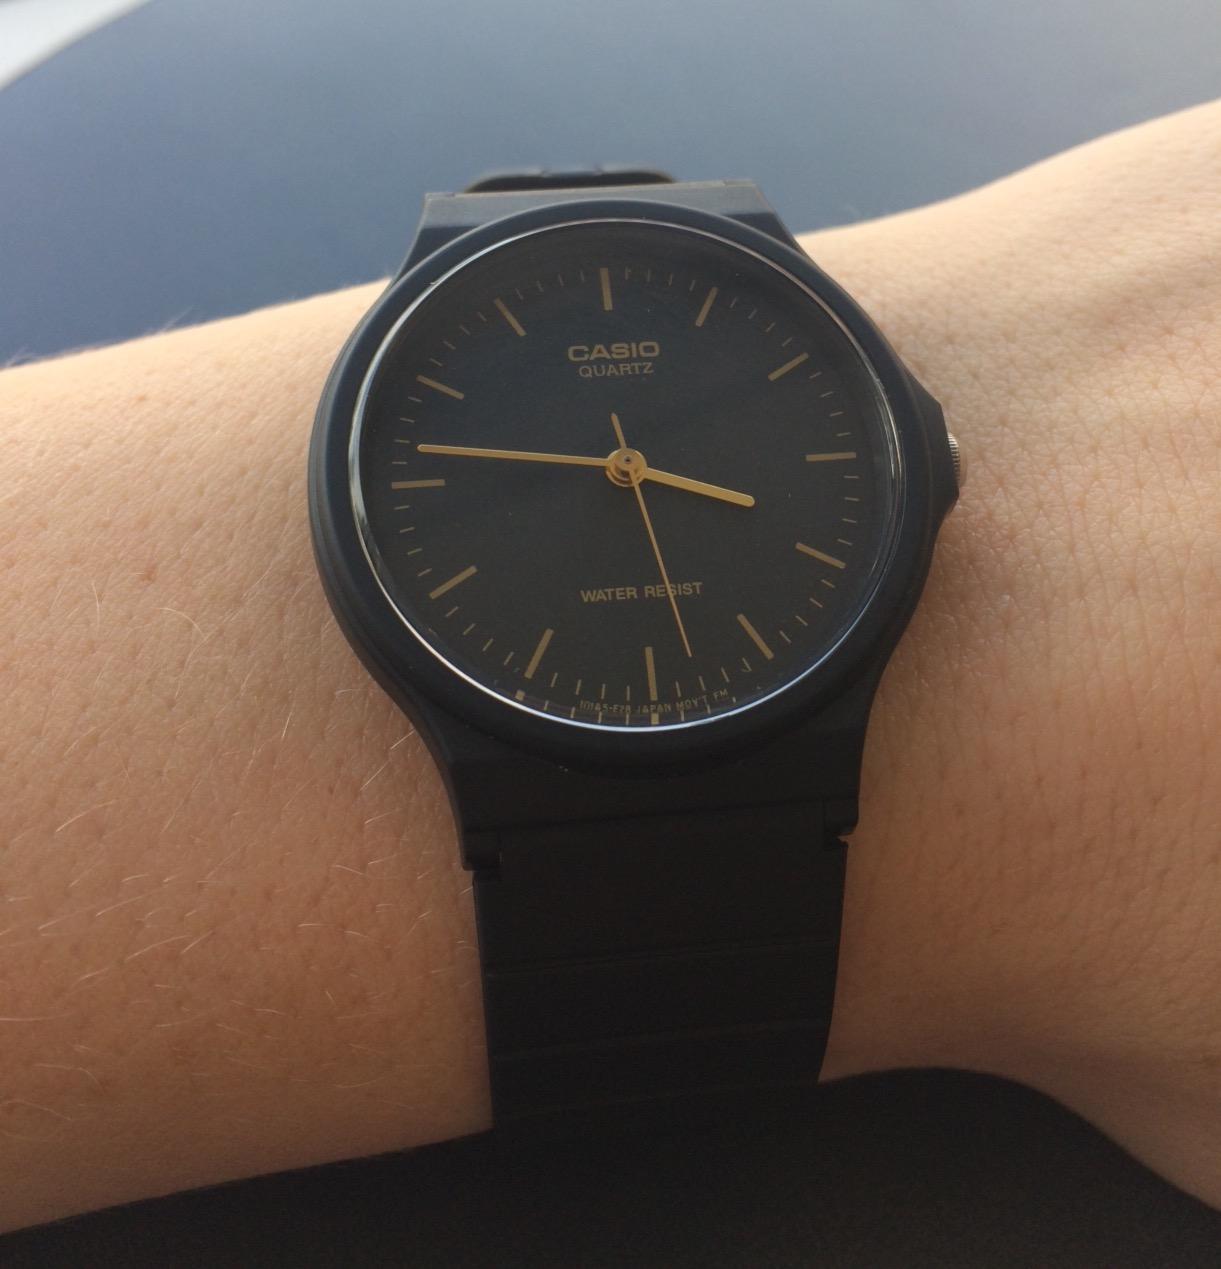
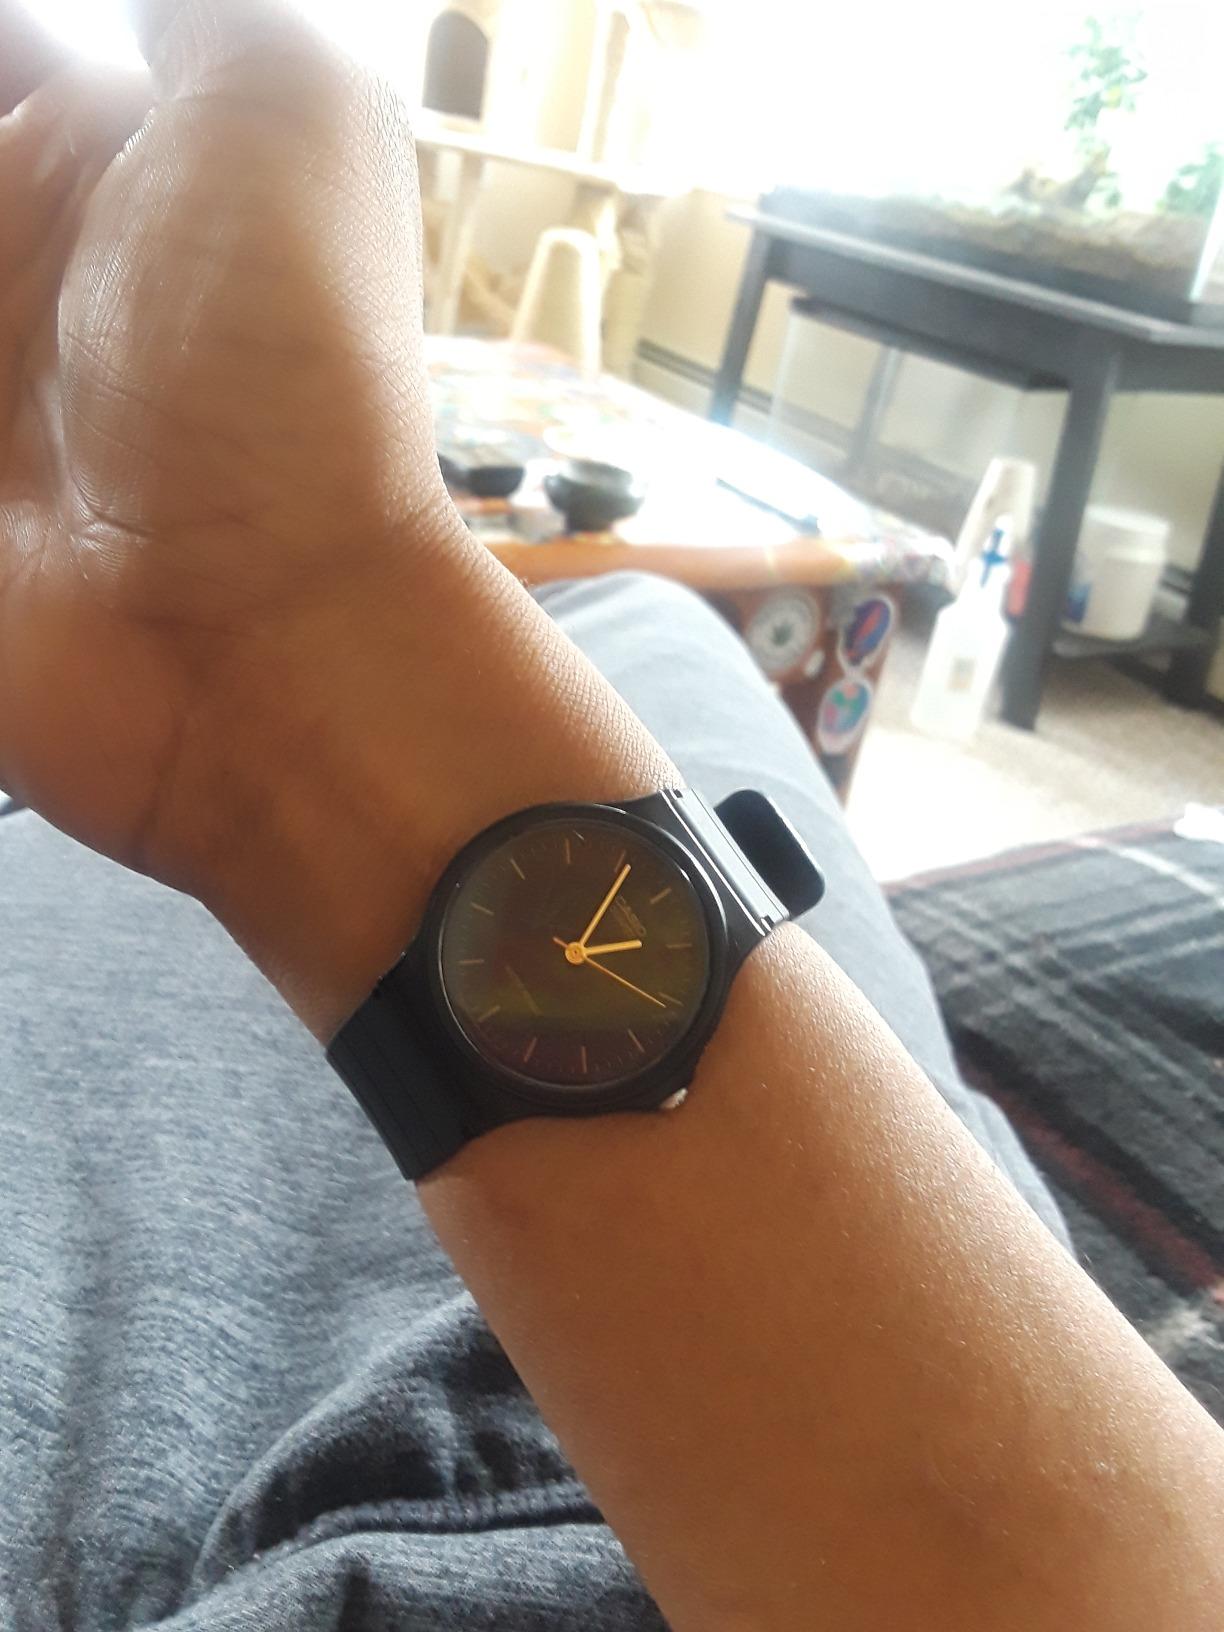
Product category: accessories_watch
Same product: yes